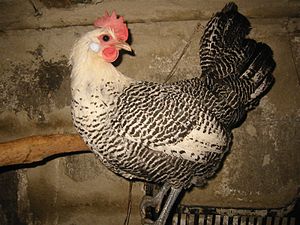
Campiner
Sølvfarvet Campinerhøne
Campiner er en meget gammel hønserace, der stammer fra Belgien. Hanen vejer 2-2,5 kg og hønen vejer 1,5-1,8 kg. De lægger hvide æg à 55-61 gram. Racen findes også i dværgform.